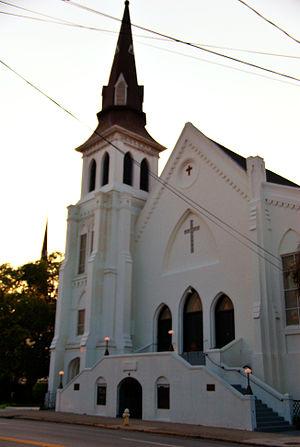
Charleston est une ville des États-Unis, siège du comté de Charleston en Caroline du Sud. C'est la deuxième ville la plus peuplée de l’État avec 134 385 habitants.